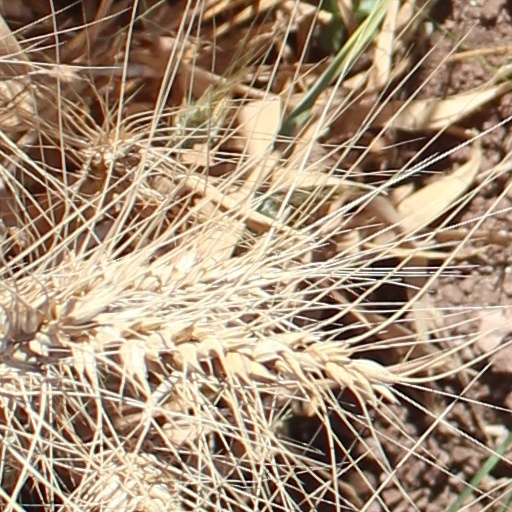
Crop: wheat